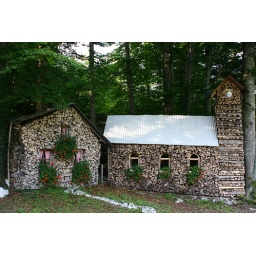
Cool fake church and house made out of chopped wood, near Stans Switzerland